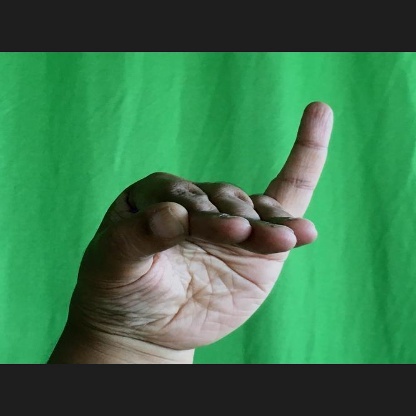
Mudra: Hamsapaksha